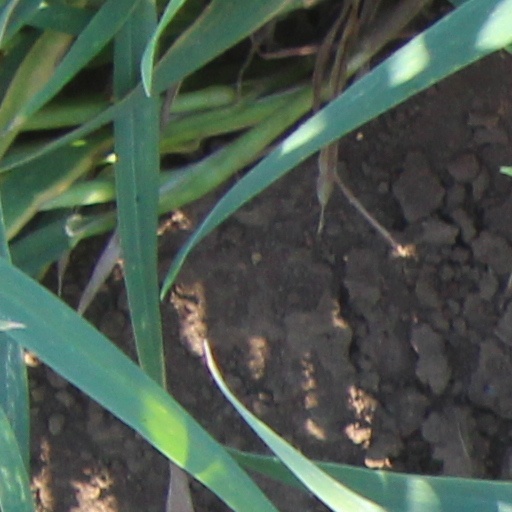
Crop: wheat